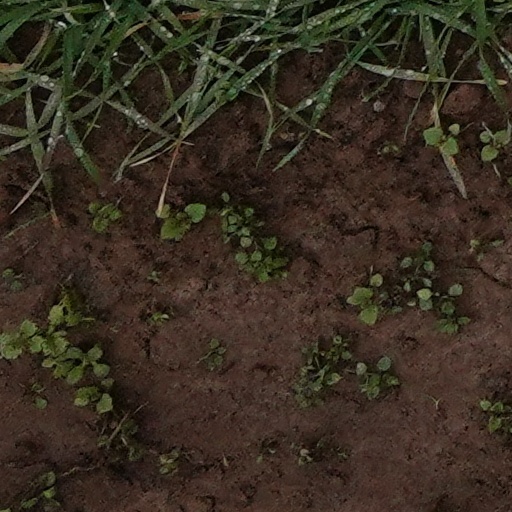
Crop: wheat